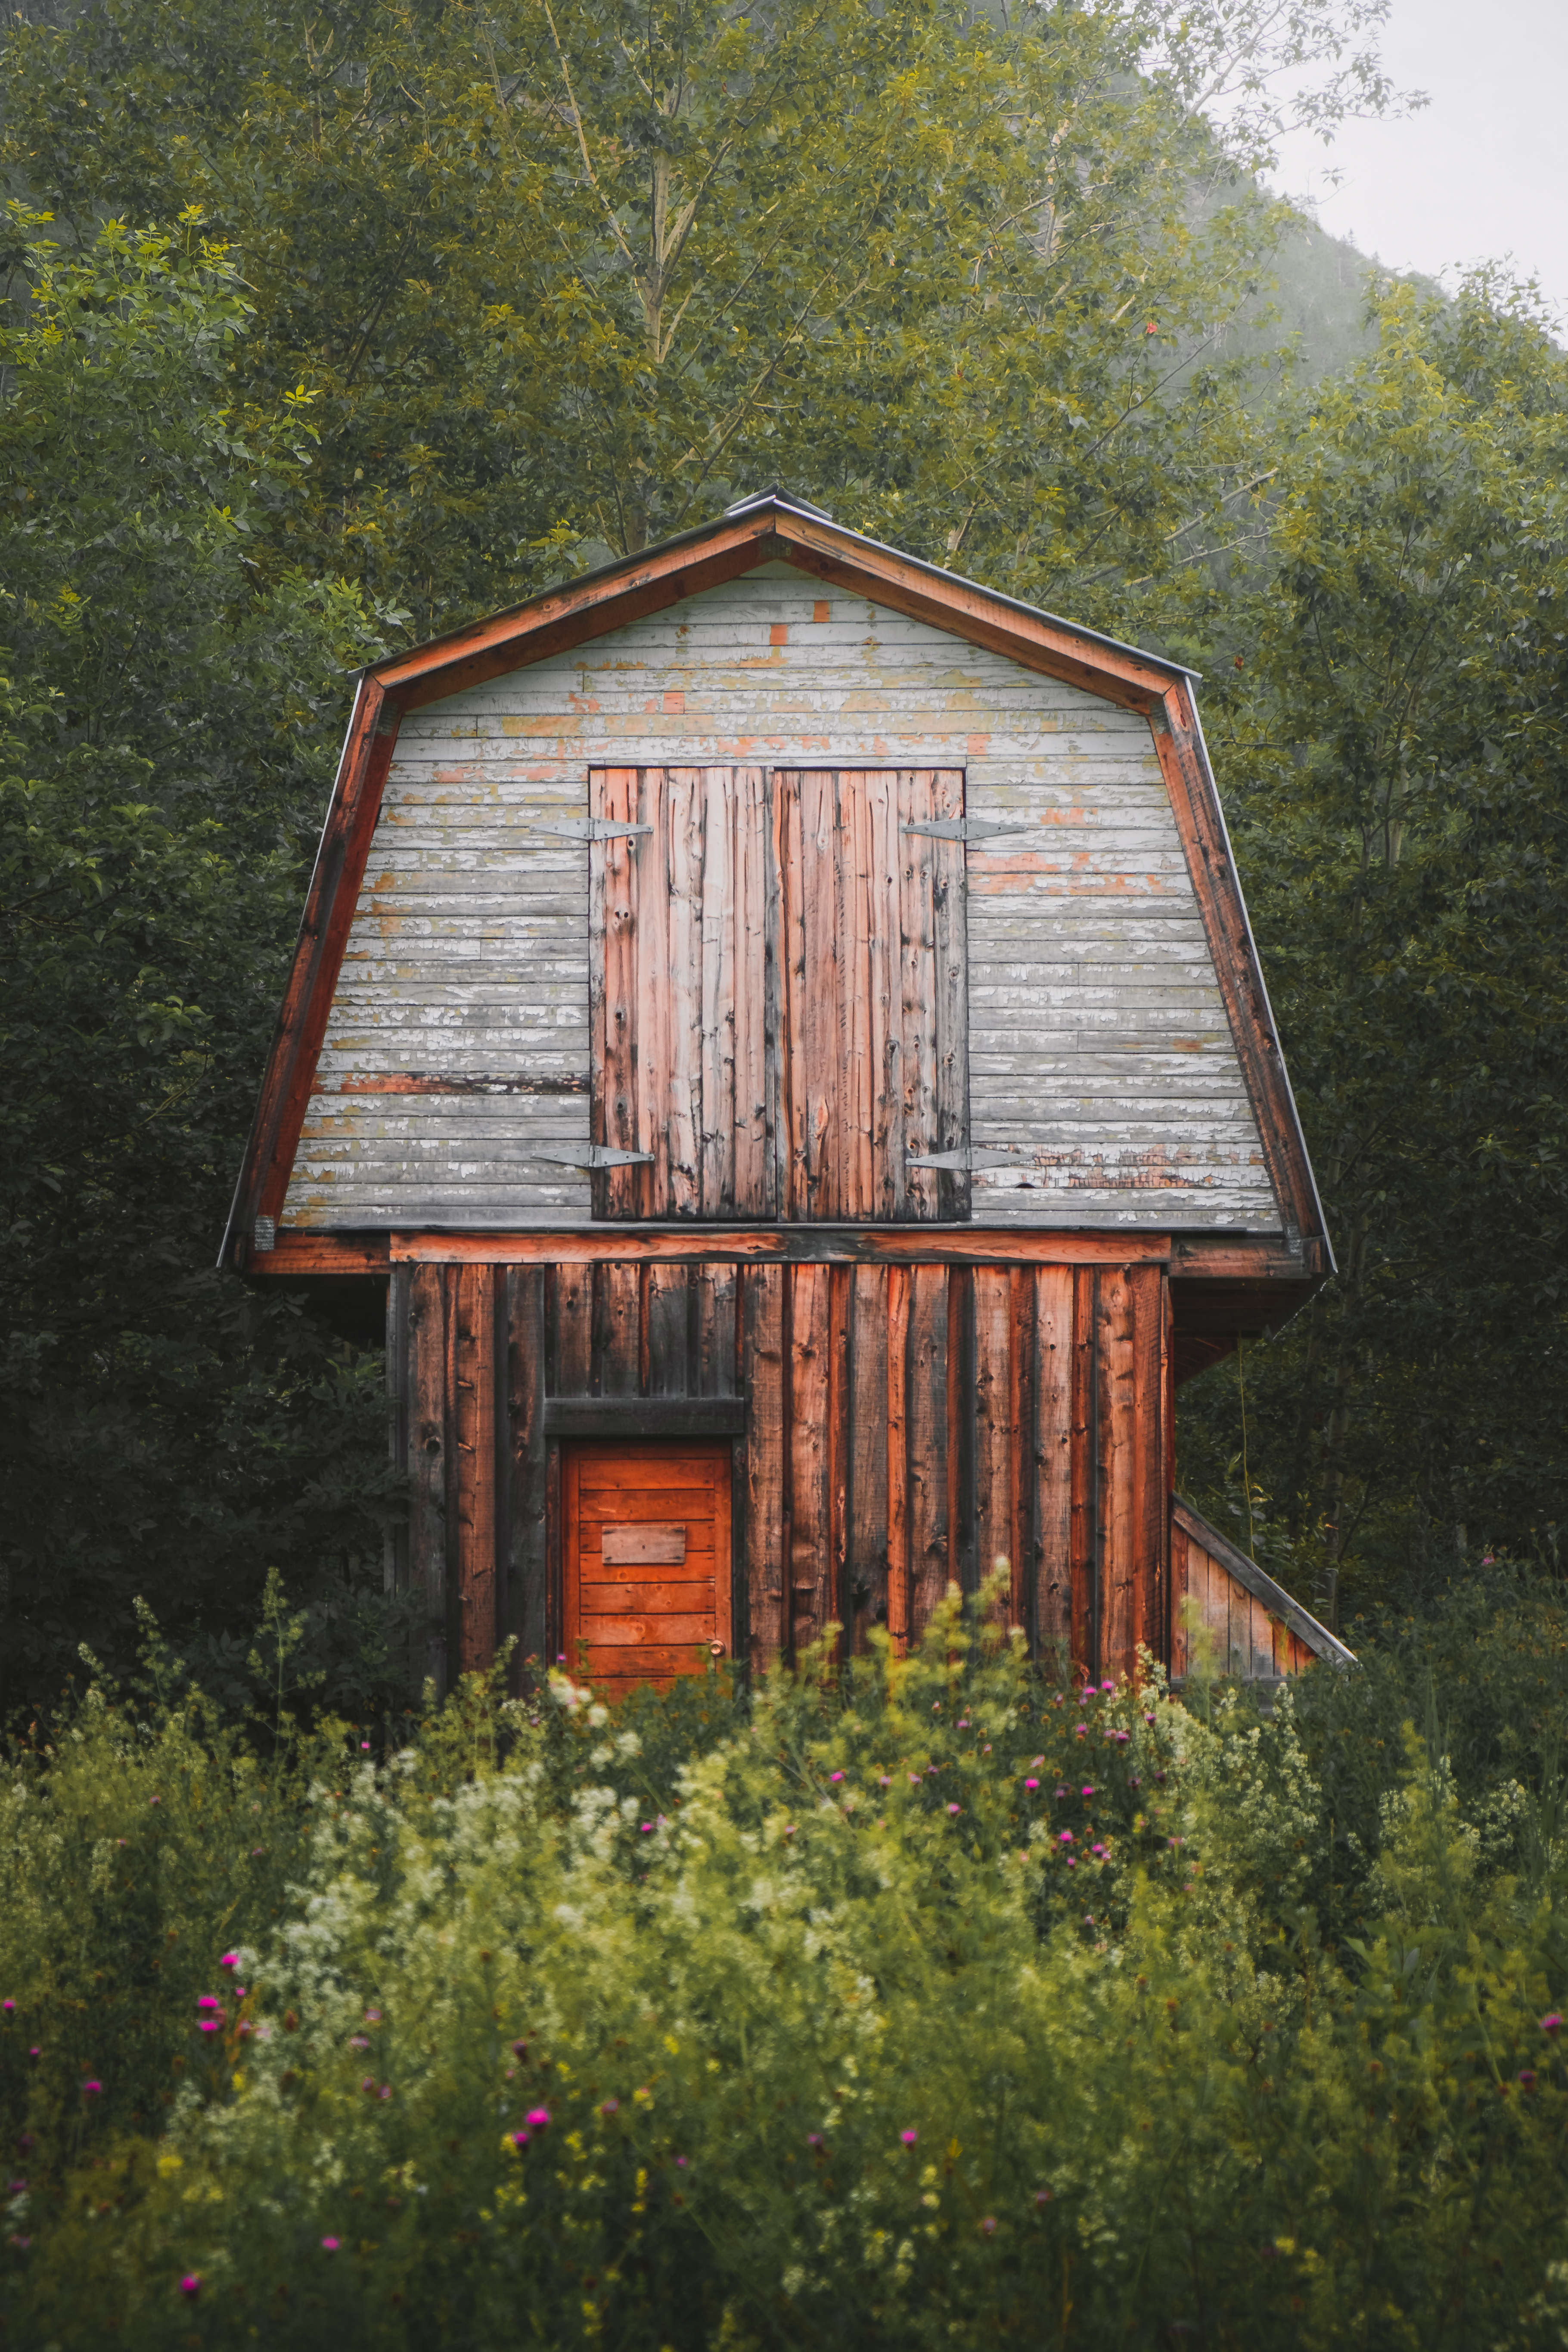
plant, flower, building, window, wood, tree, natural landscape, house, rural area, grass, cottage, landscape, paint, roof, forest, grassland, shack, painting, hut, garden buildings, art, door, plantation, jungle, log cabin, shed, home, woodland, farmhouse, outdoor structure, shrub, outhouse, barn, sky, prairie